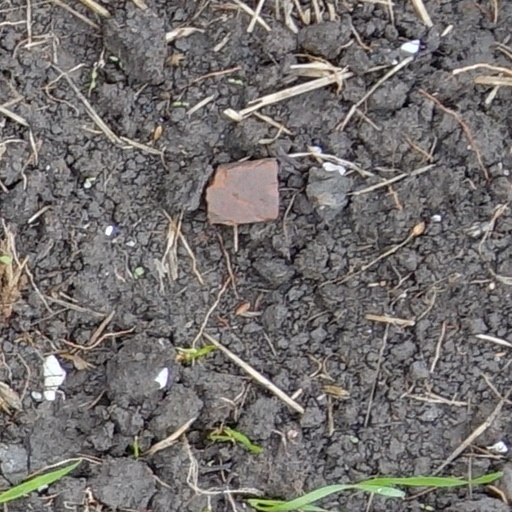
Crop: wheat